Derwent Reservoir (Derbyshire)

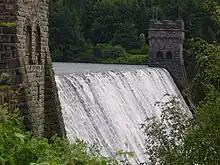
Derwent Dam in full flow (11 July 2007)

The Industrial Revolution and urbanisation of the 19th century created huge demand for water in the industrial cities of the East Midlands and South Yorkshire. The proximity of Sheffield and its neighbours to the Upper Derwent valley were thus factors in the decision to dam the valley to create the Howden and Derwent reservoirs.